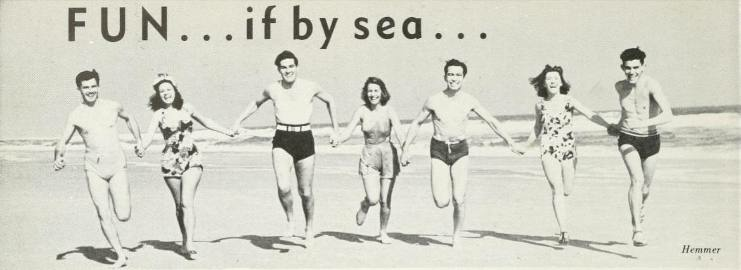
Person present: Yes